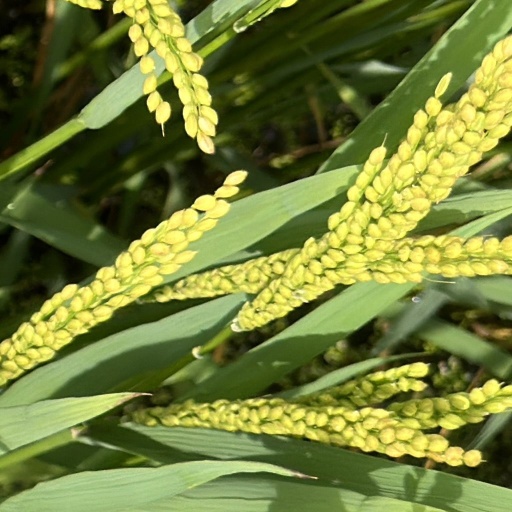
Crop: rice